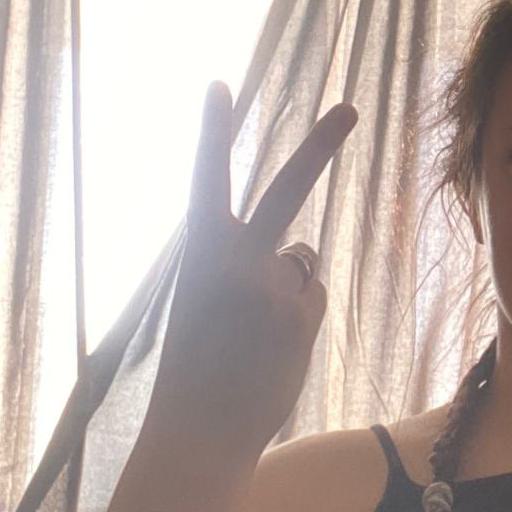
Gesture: peace_inverted